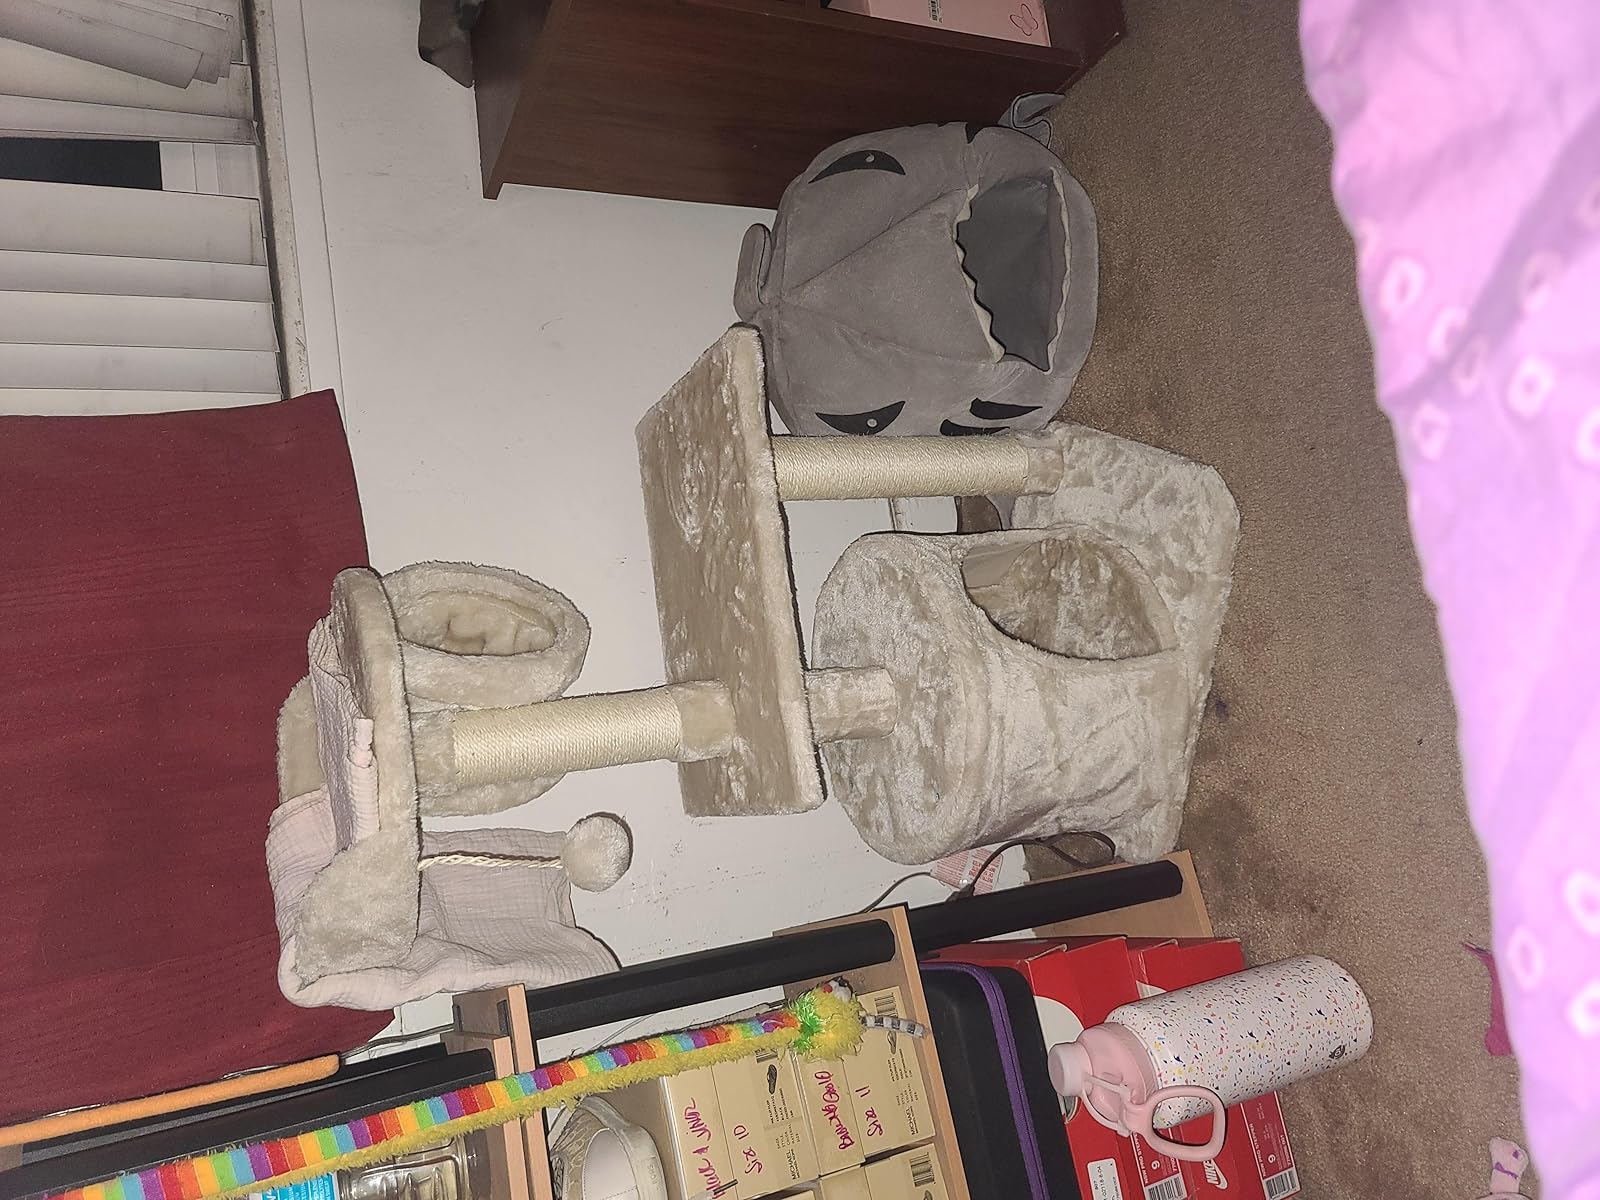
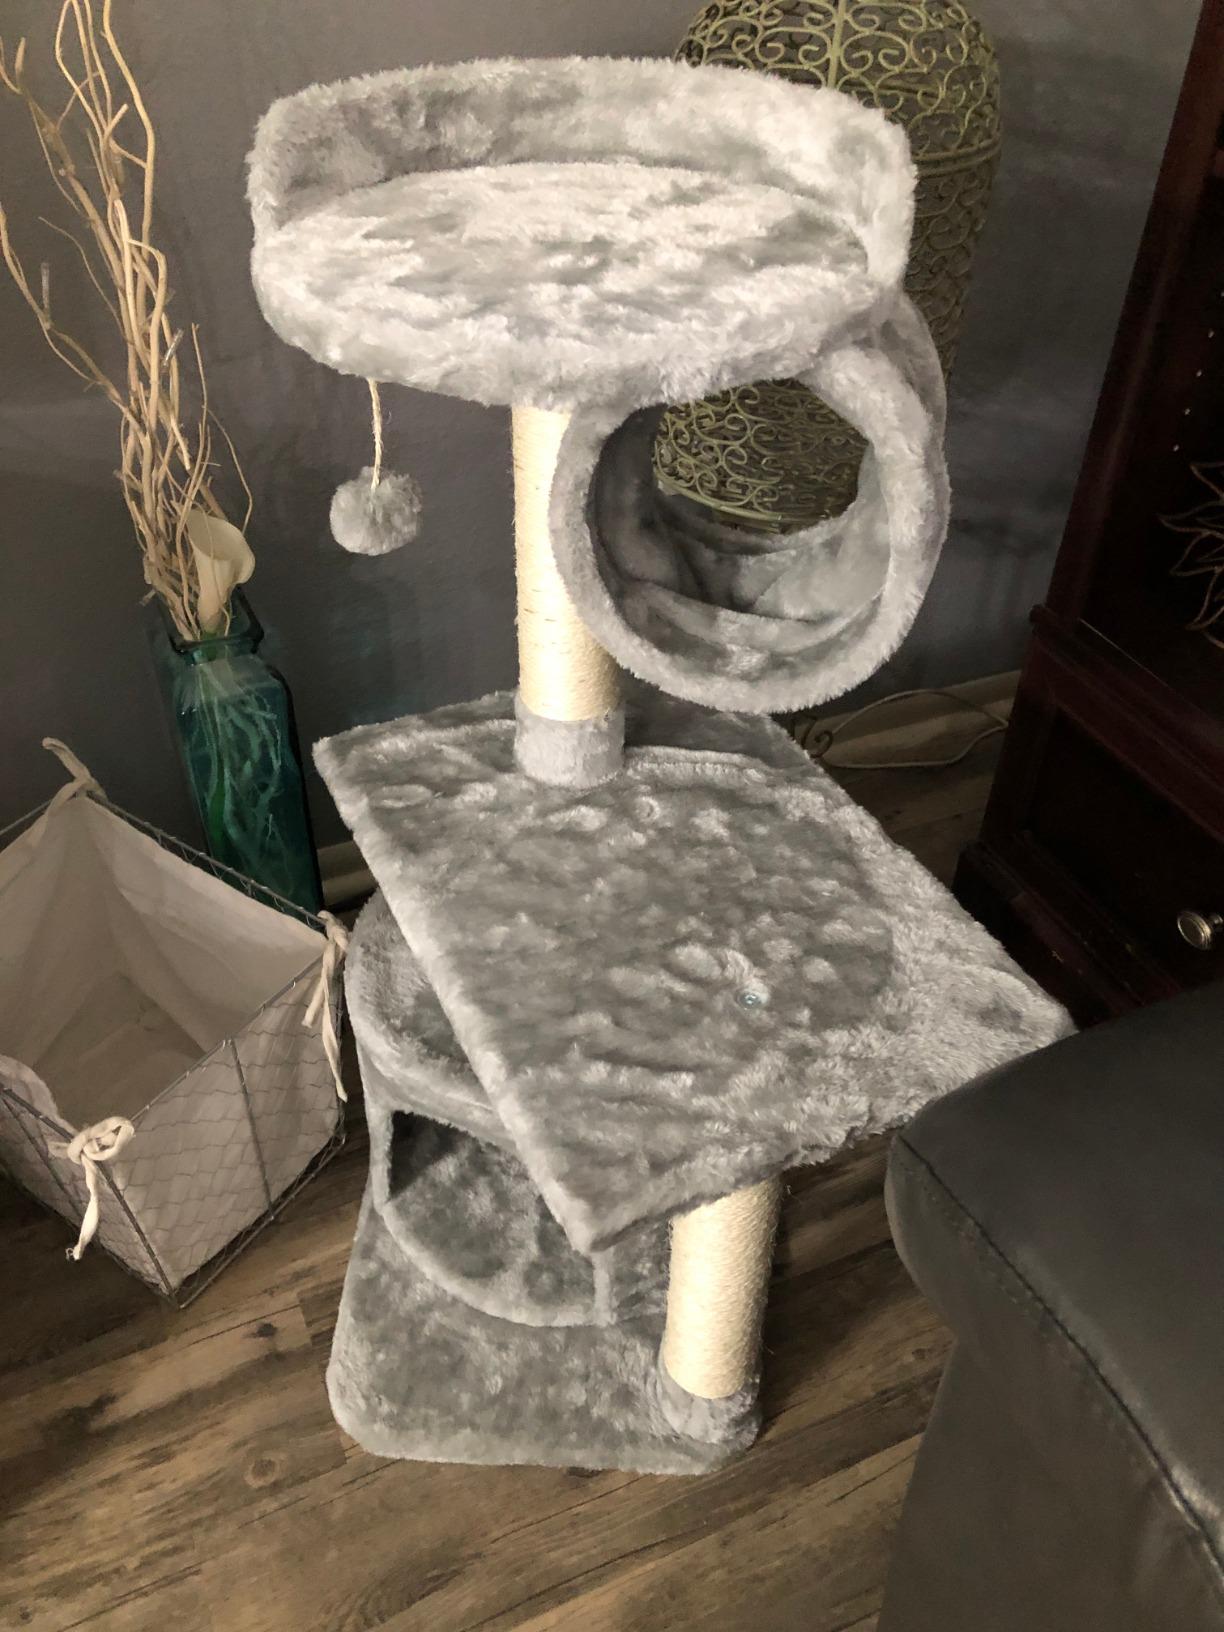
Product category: items_cat tree
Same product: yes